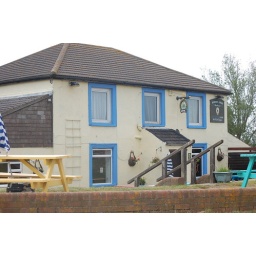
You can only get to this pub by boat or train or a very long walk